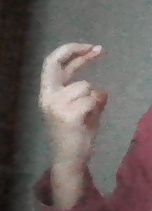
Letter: zay